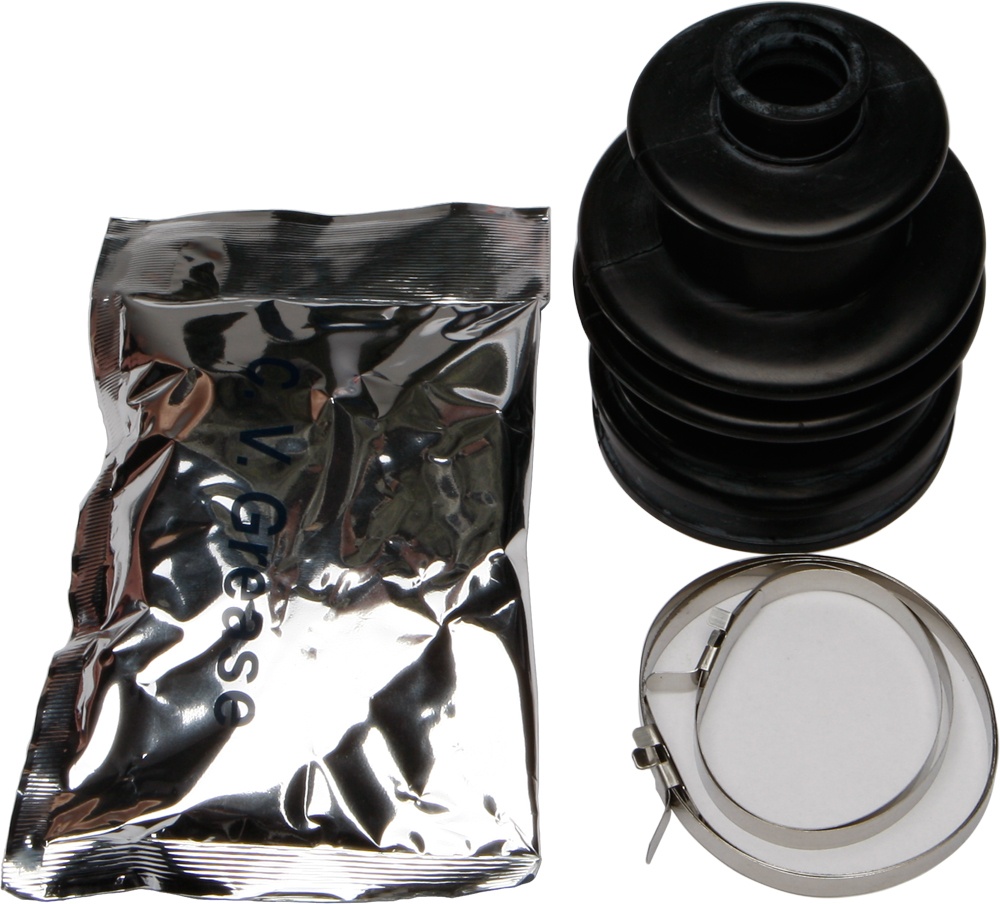
All Balls Cv Boot Kit • #21-95017
ID: 21651
Category: Sporting Goods > Outdoor Recreation > Golf > Golf Club Parts & Accessories